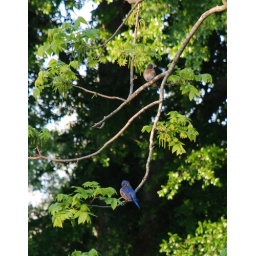
The male and female bluebird both started grooming shortly after landing in the pecan tree.